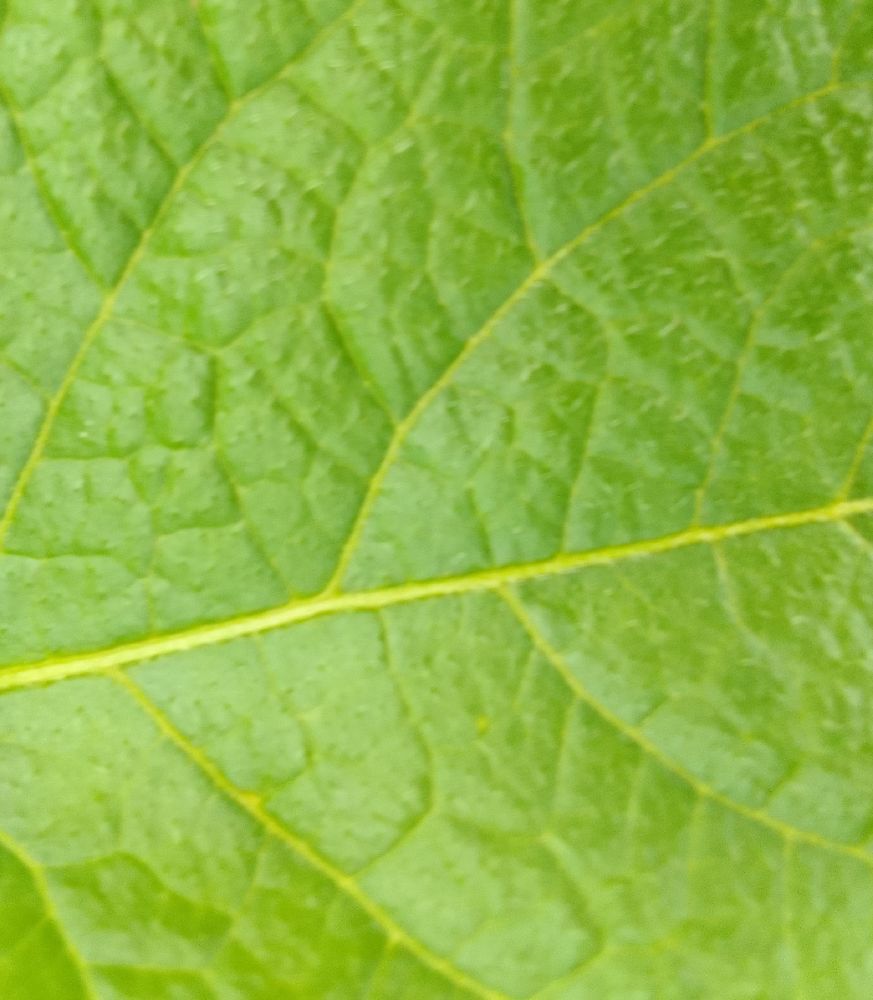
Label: Healthy